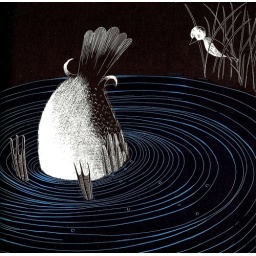
Pause in the argument between duck and bird